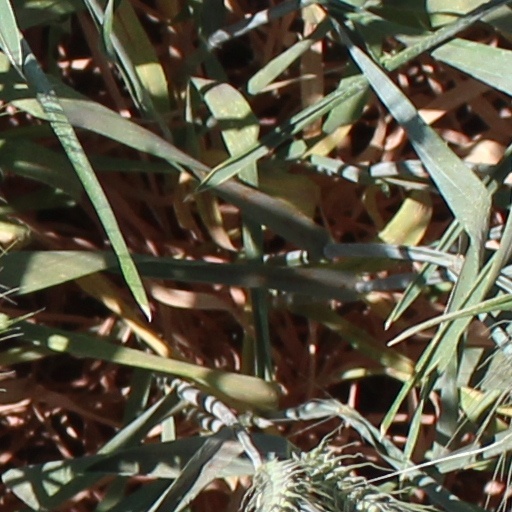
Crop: wheat